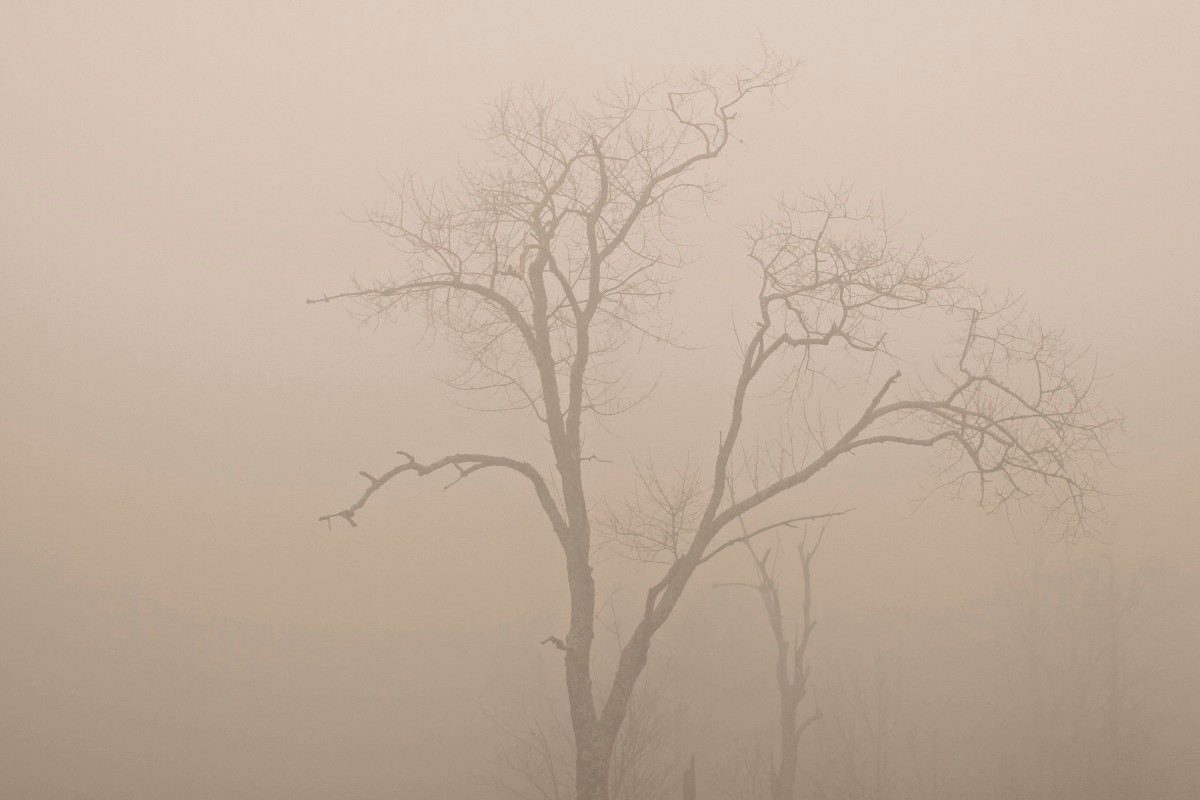
Tags: branch, fog, mist, morning, dawn, weather, haze, twig